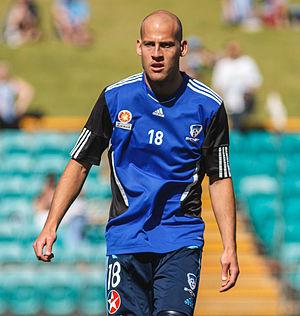
Trent McClenahan est un footballeur australien qui a récemment joué pour le club écossais Hamilton Academical en tant qu'arrière droit.